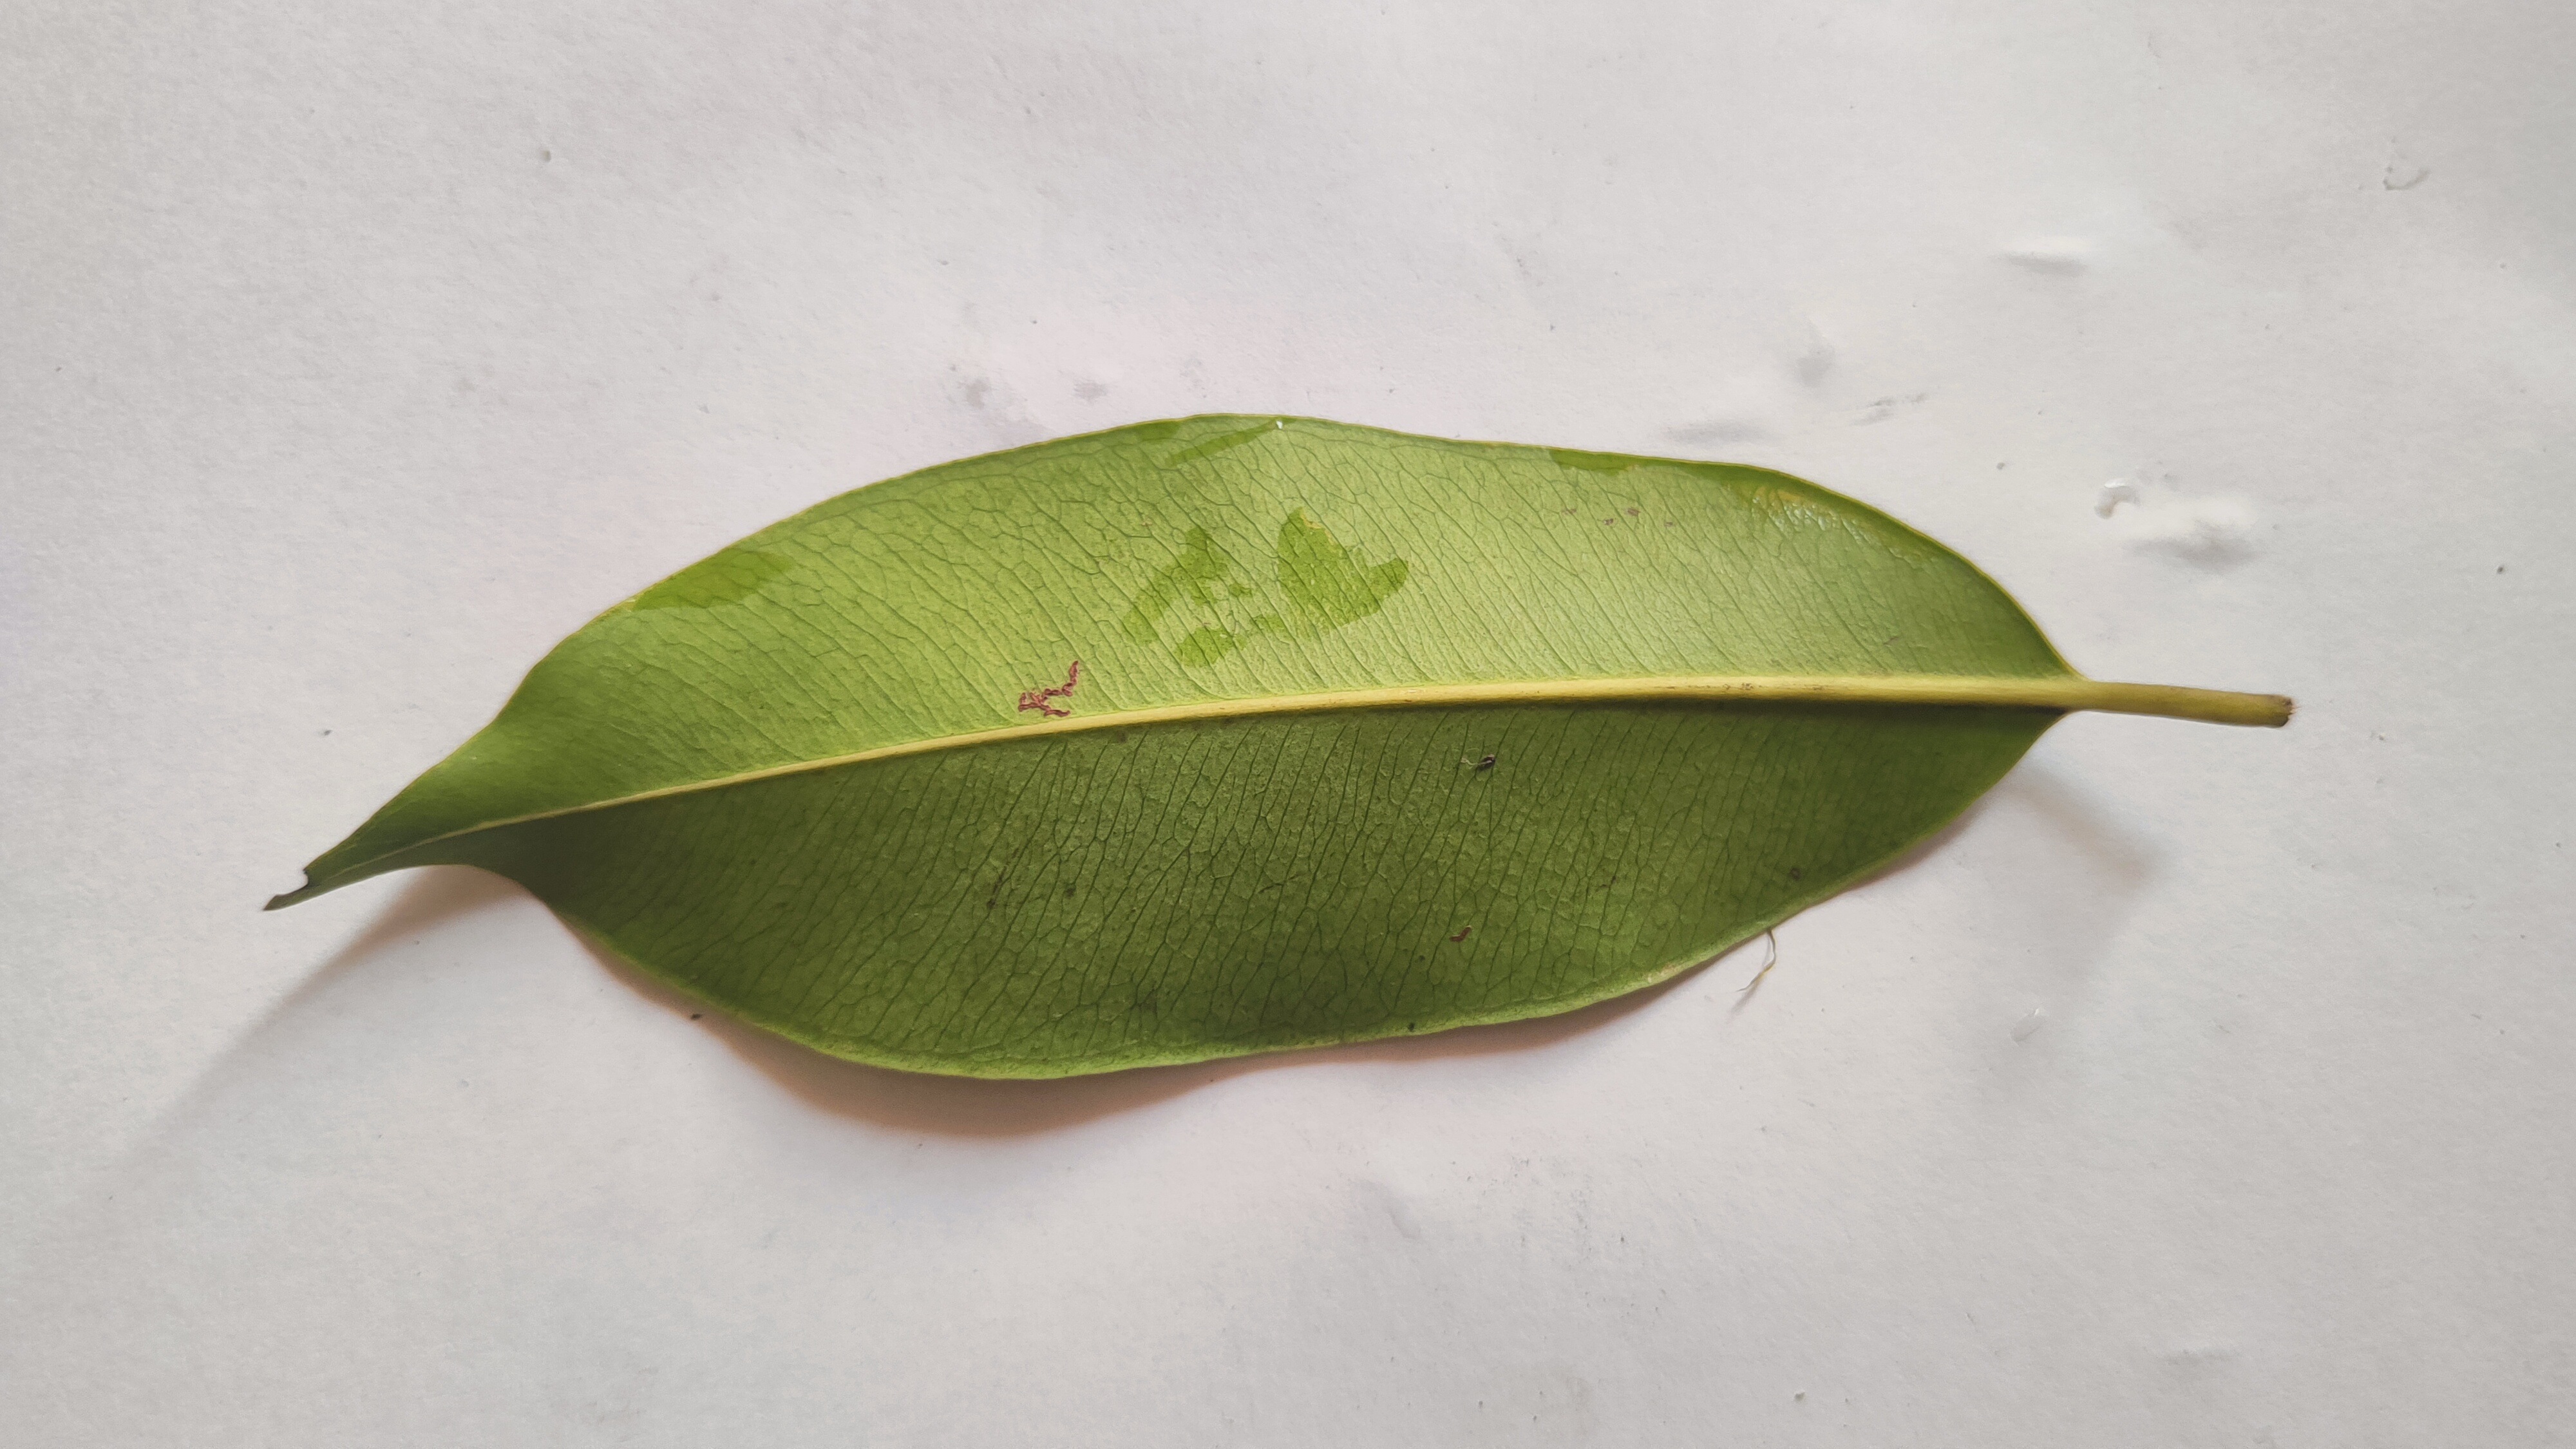
Leaf variety: Black plum